Marshall-Stevenson Wildlife Sanctuary

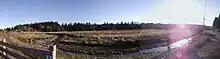

The area was originally part of the Kinkade Farmstead (now a Federal Heritage site). Farmed in the late 19th century by settler Thomas Kinkade, the area was donated to the Federal Government in 1974 by Maureen and Sherwood Marshall and is now part of the Qualicum National Wildlife Area under supervision of Environment Canada. The sanctuary is named in honor of their respective families.